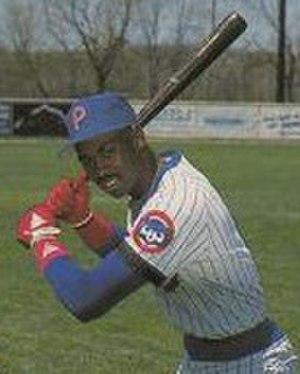
Jerome O'Terrell Walton est un ancien joueur des Ligues majeures de baseball ayant évolué à la position de voltigeur de 1989 à 1998.